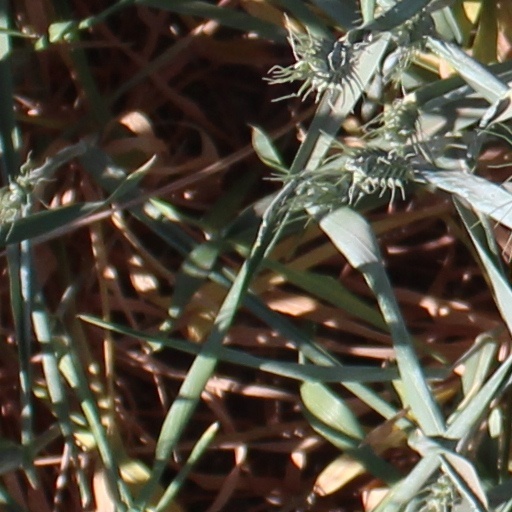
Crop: wheat